Sky position (RA, Dec in degrees): 122.684, 21.822
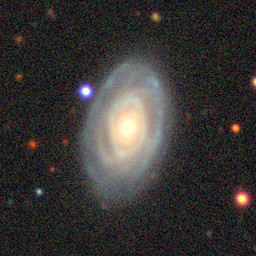
Galaxy morphology: Unbarred Tight Spiral Galaxies